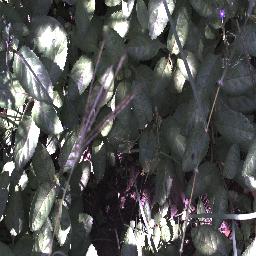
Label: snake_weed